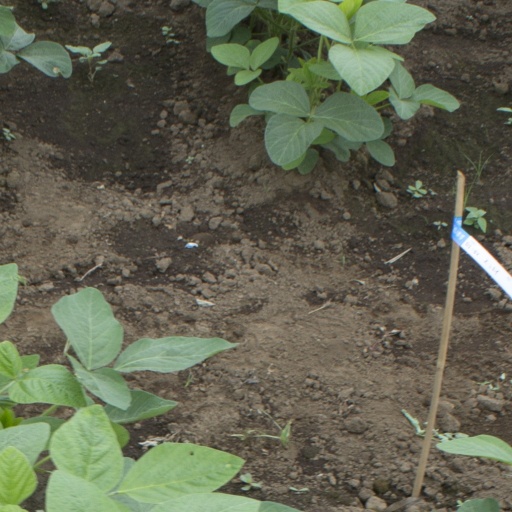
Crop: soybean